Which point is corresponding to the reference point?
Reference image:
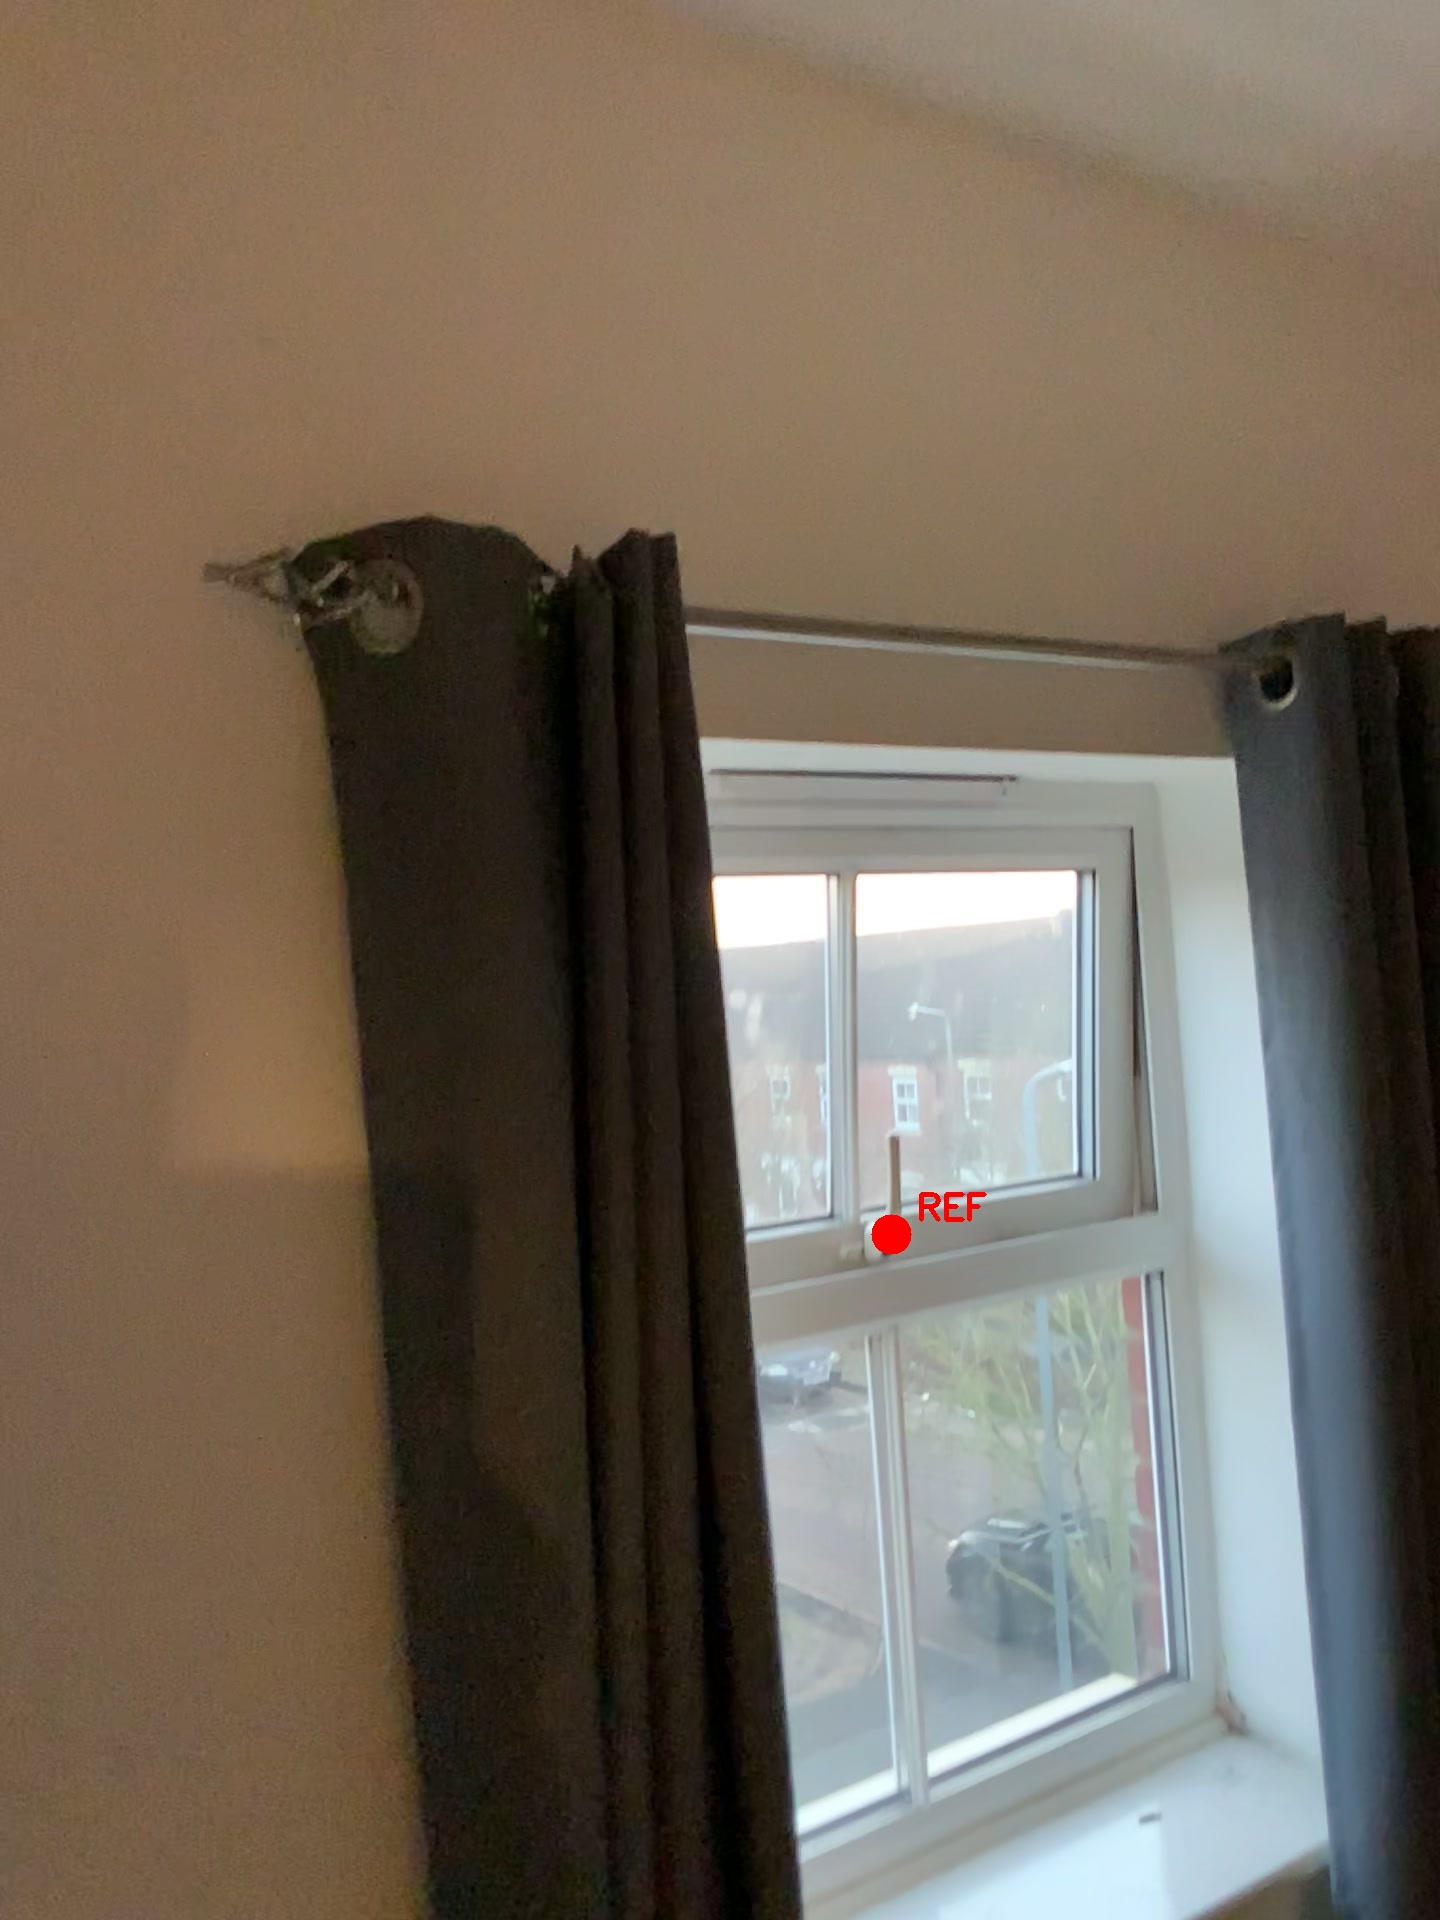
Option image:
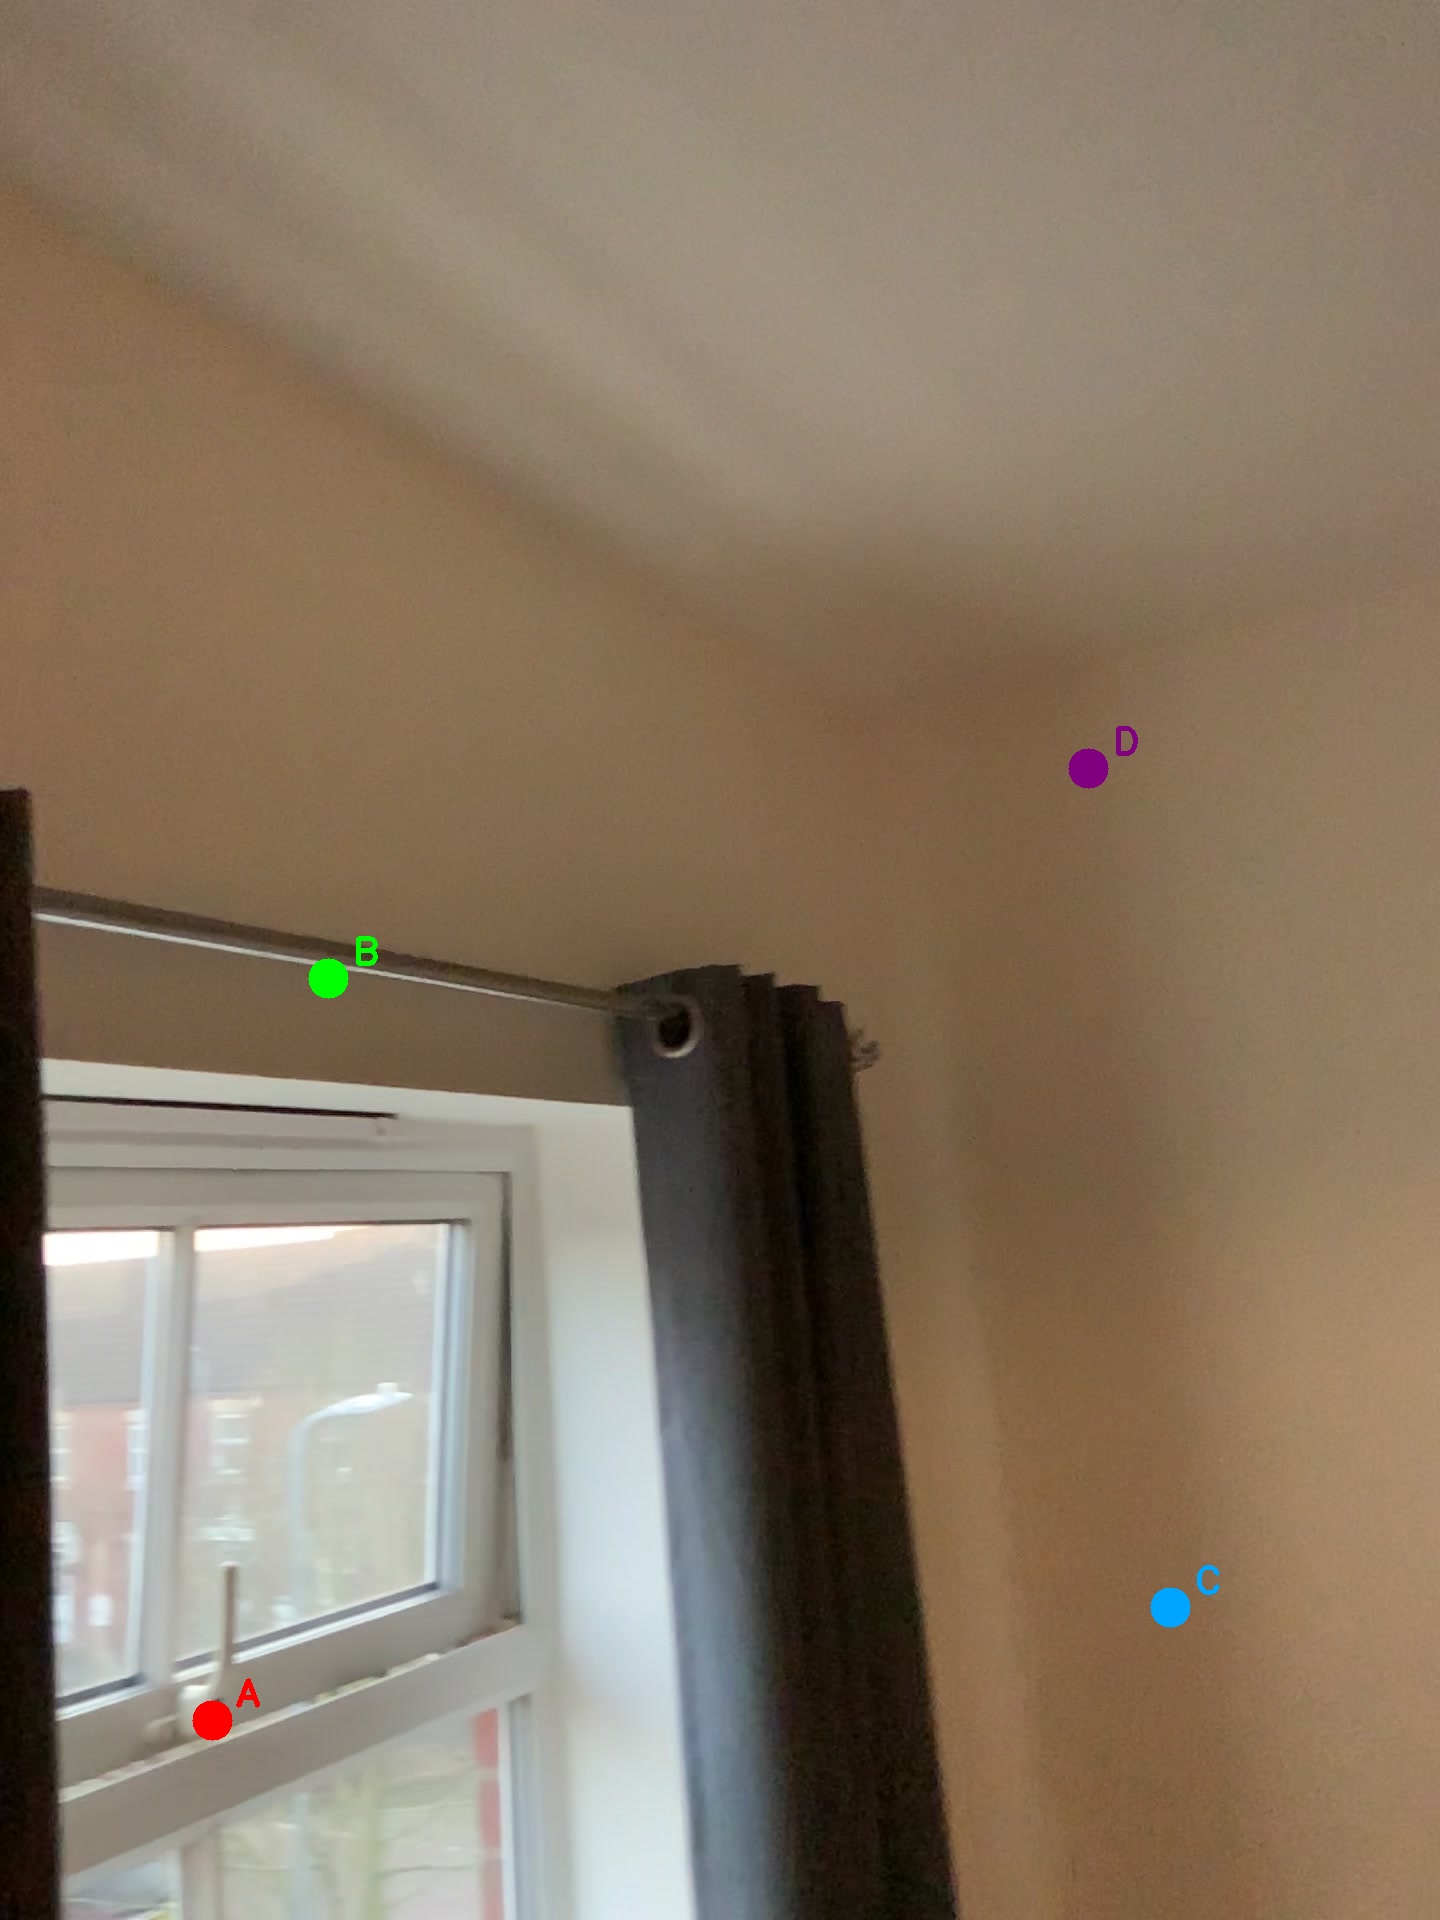
Choices:
Point A
Point B
Point C
Point D
Answer: (A)